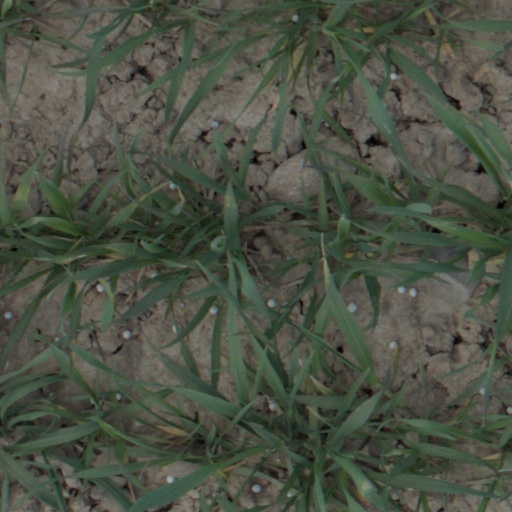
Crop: wheat